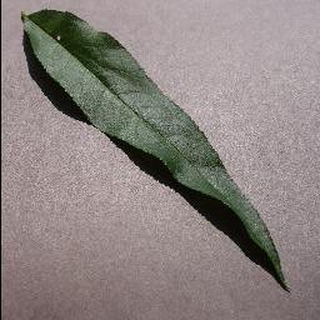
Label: healthy_peach